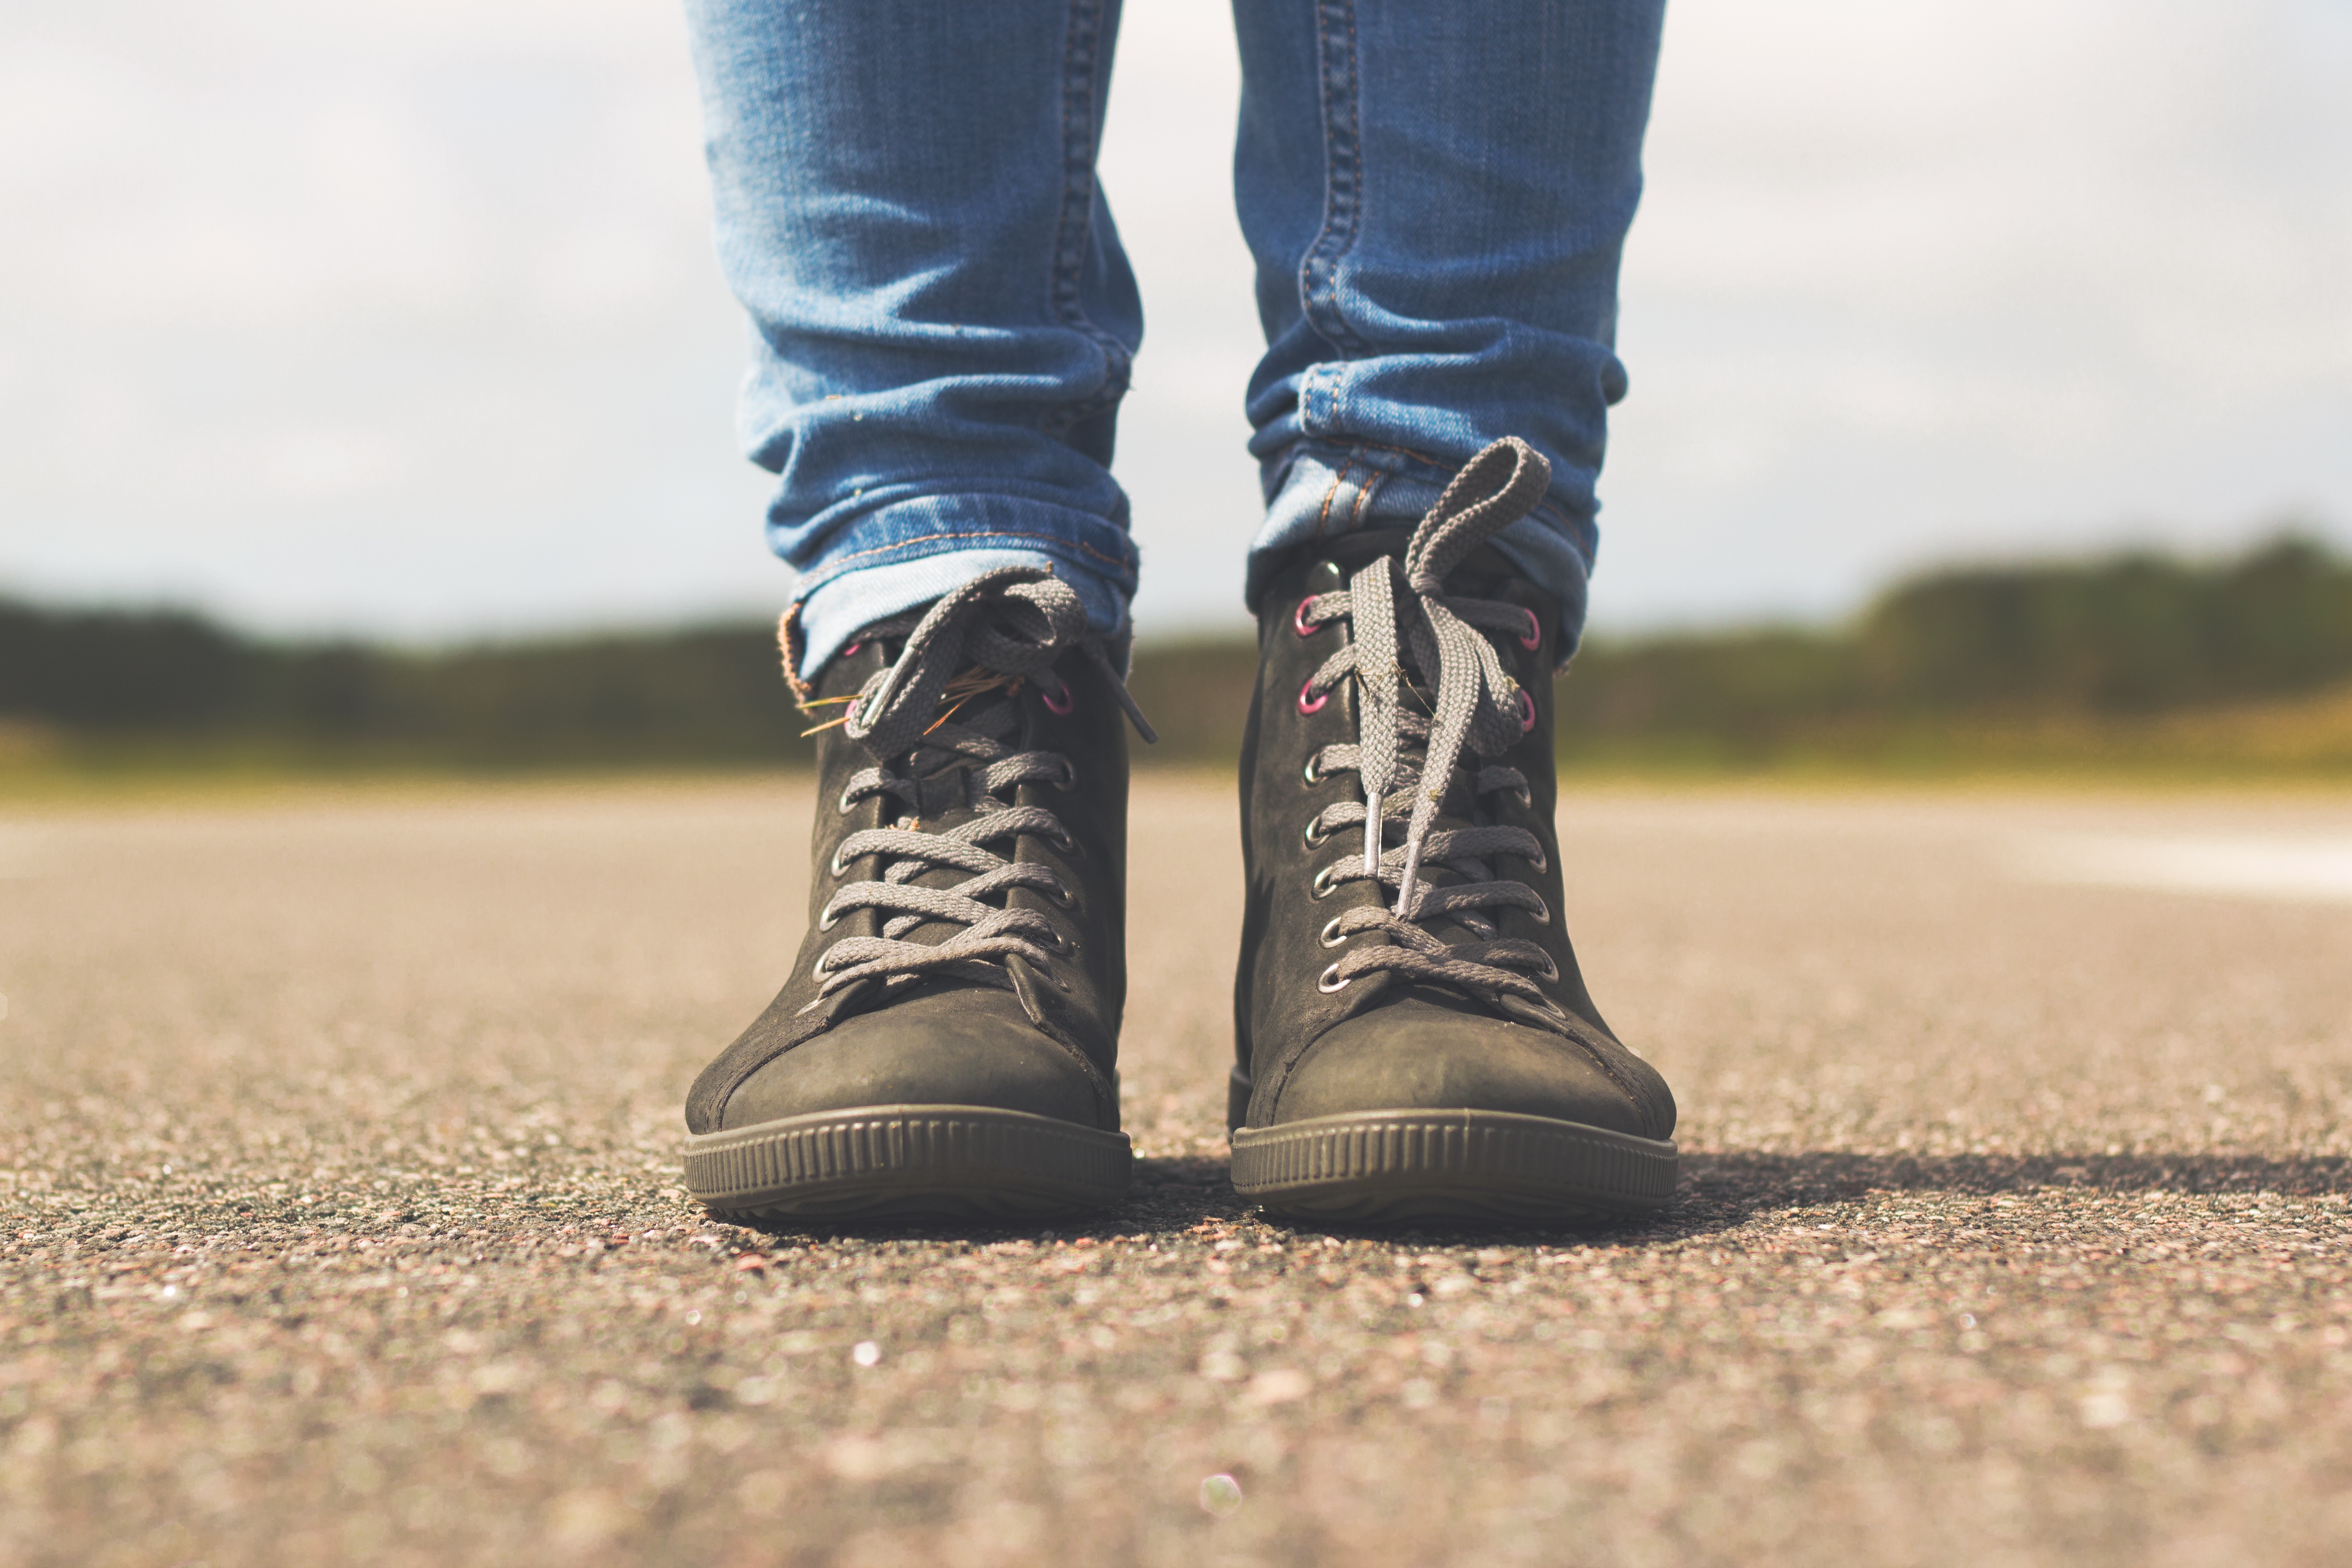
shoe, leg, spring, footwear